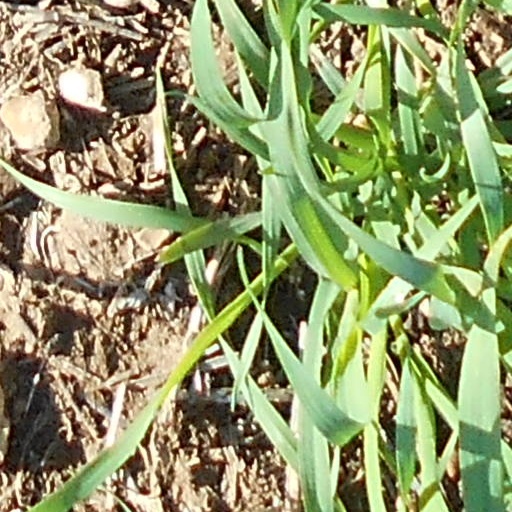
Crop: wheat